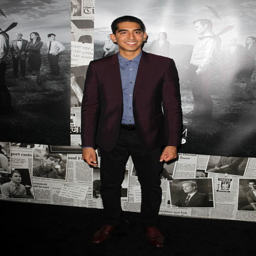
actor attends the season premiere of tv political drama